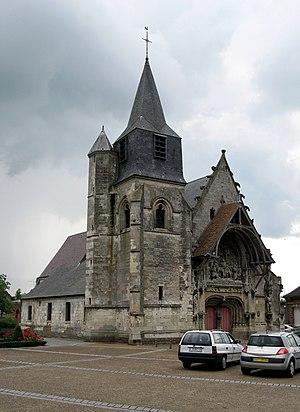
Cet article recense les monuments historiques de la Somme, en France.
L'Ancre est une rivière française du nord du département de la Somme et du Pas-de-Calais, dans la nouvelle région Hauts-de-France, affluent droit du fleuve la Somme. C'est le troisième plus long affluent de la Somme et le quatrième en débit.
L'église Notre-Dame de l'Assomption de La Neuville est une église située dans le quartier de La Neuville à Corbie, dans le département de la Somme, en France.